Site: brandenburg
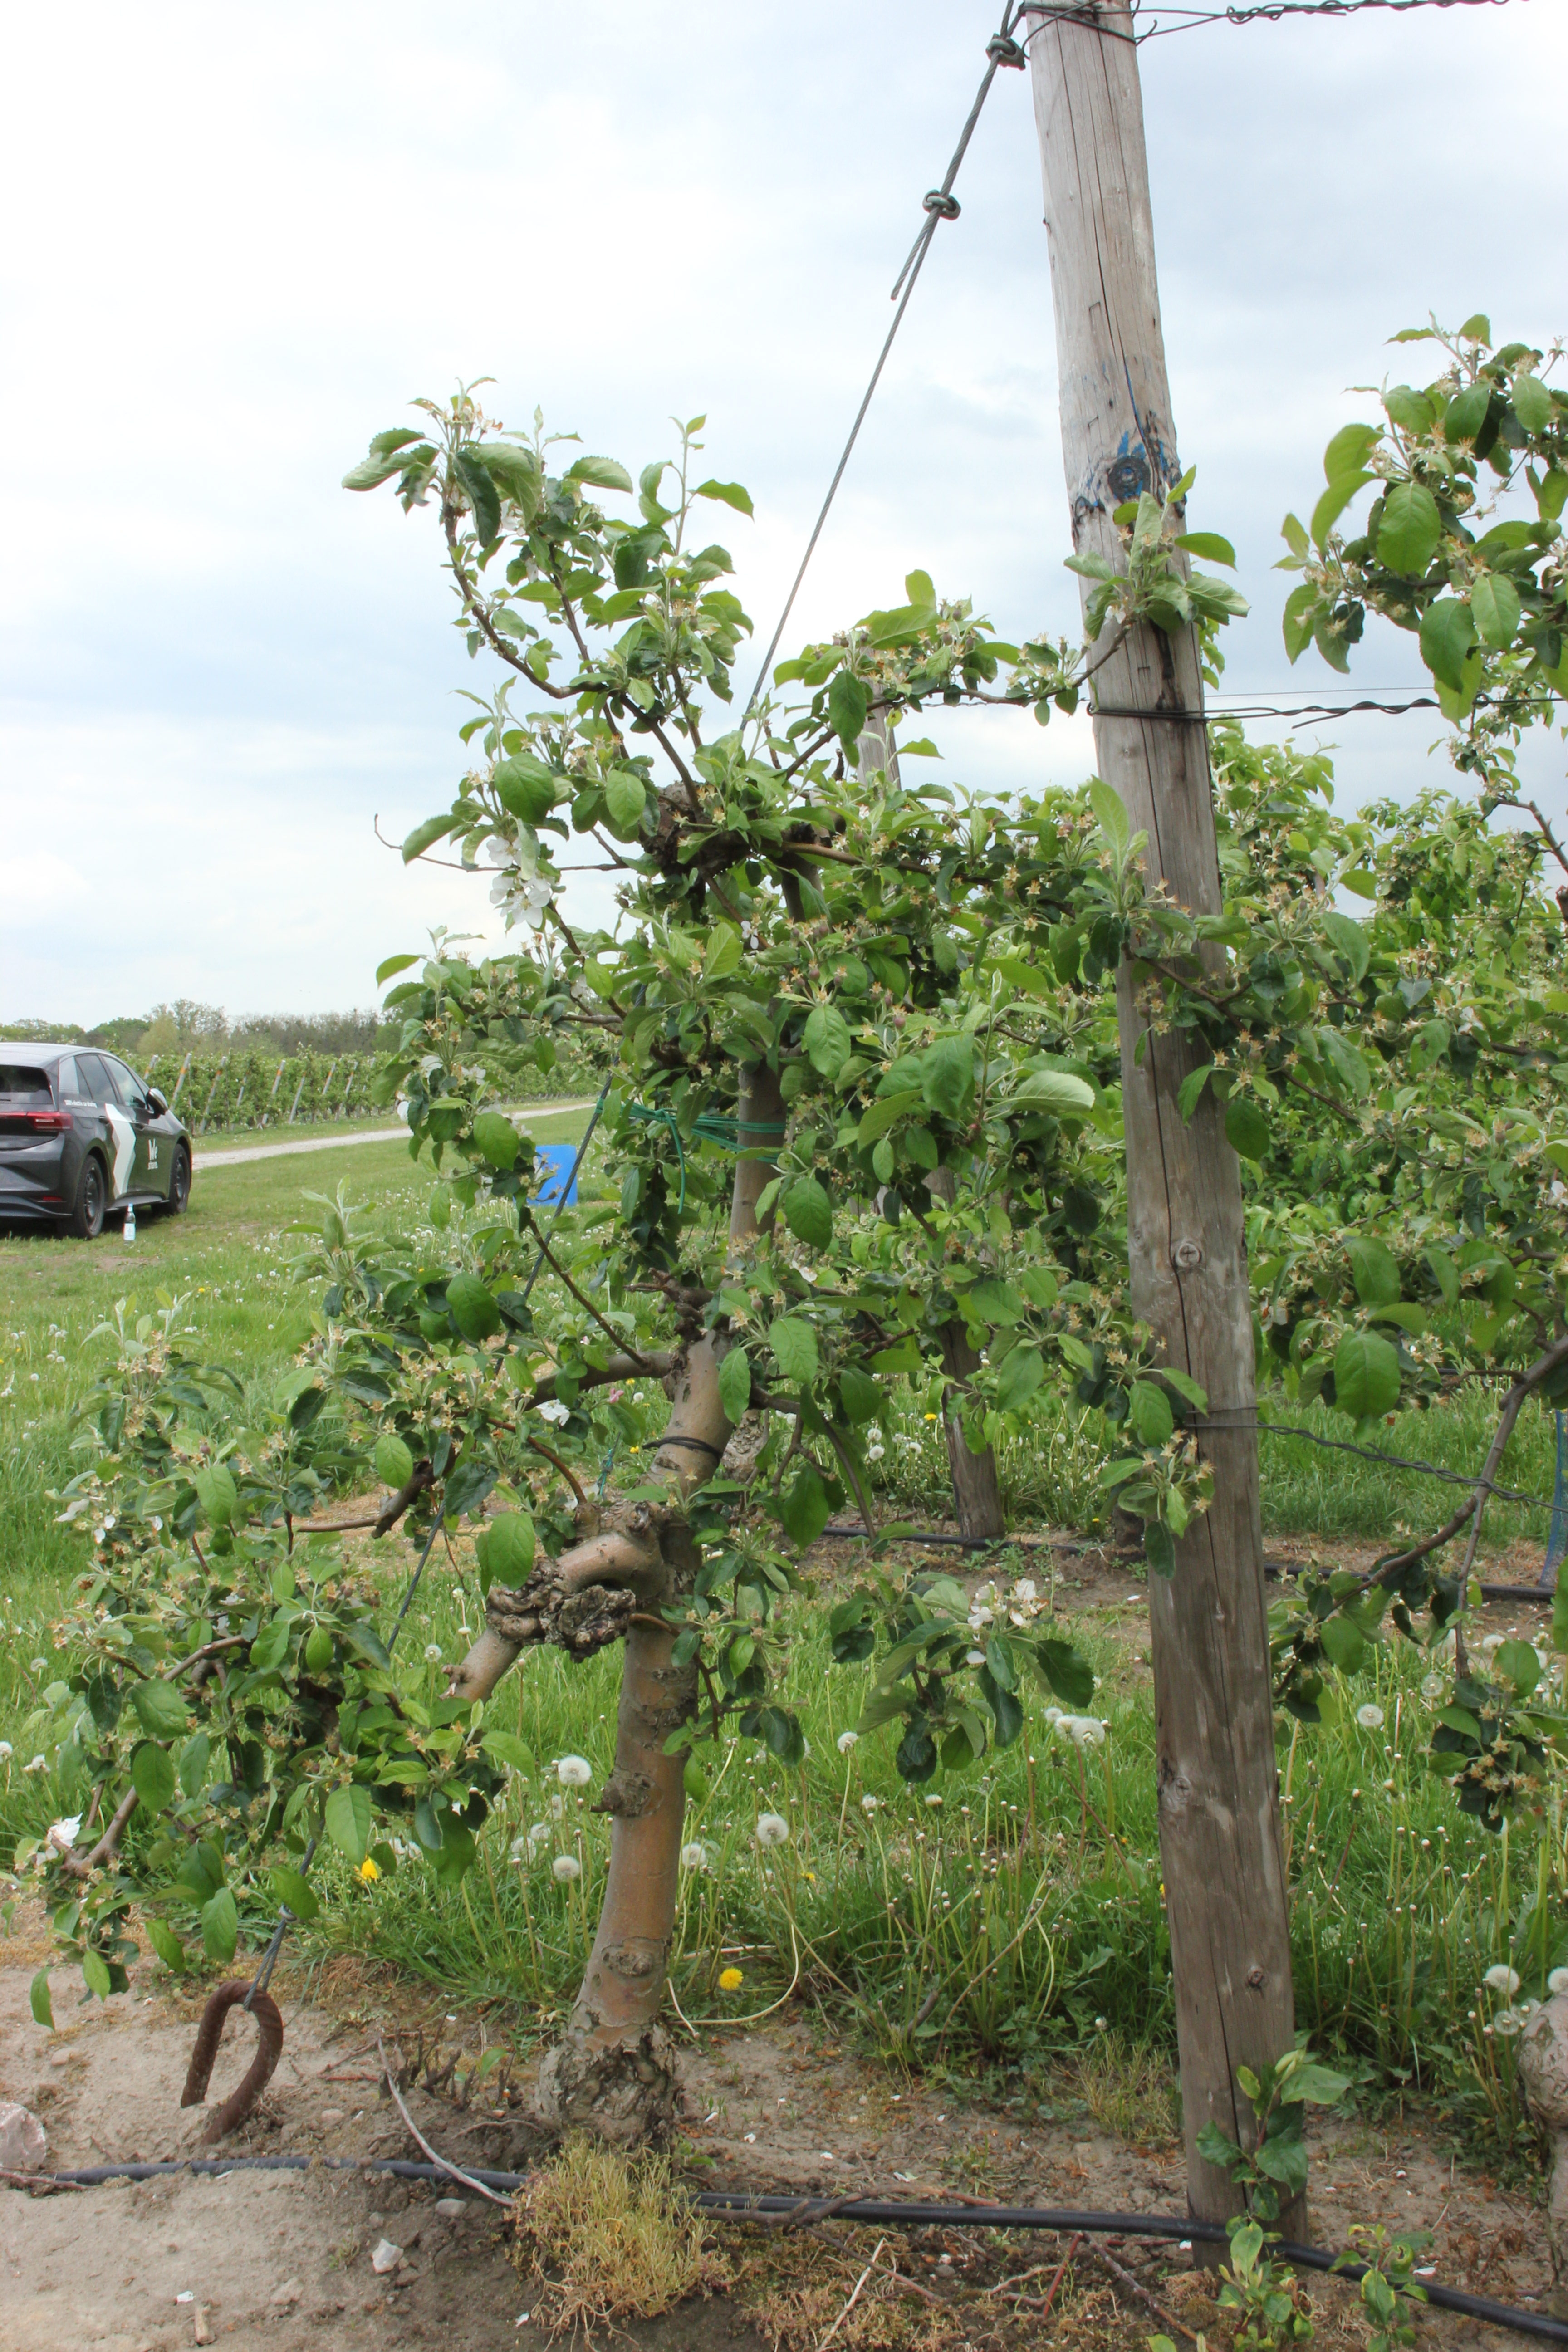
Growth stage (BBCH 67): Flowering